Caribbean Maritime University

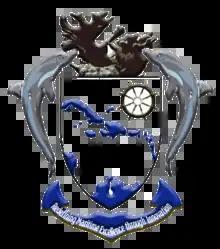
Former Logo

Under the Caribbean Maritime University Act, CMU has a Council and Academic Board. The former is the ultimate authority in the governance of the university, while the latter holds responsibility for academic affairs.